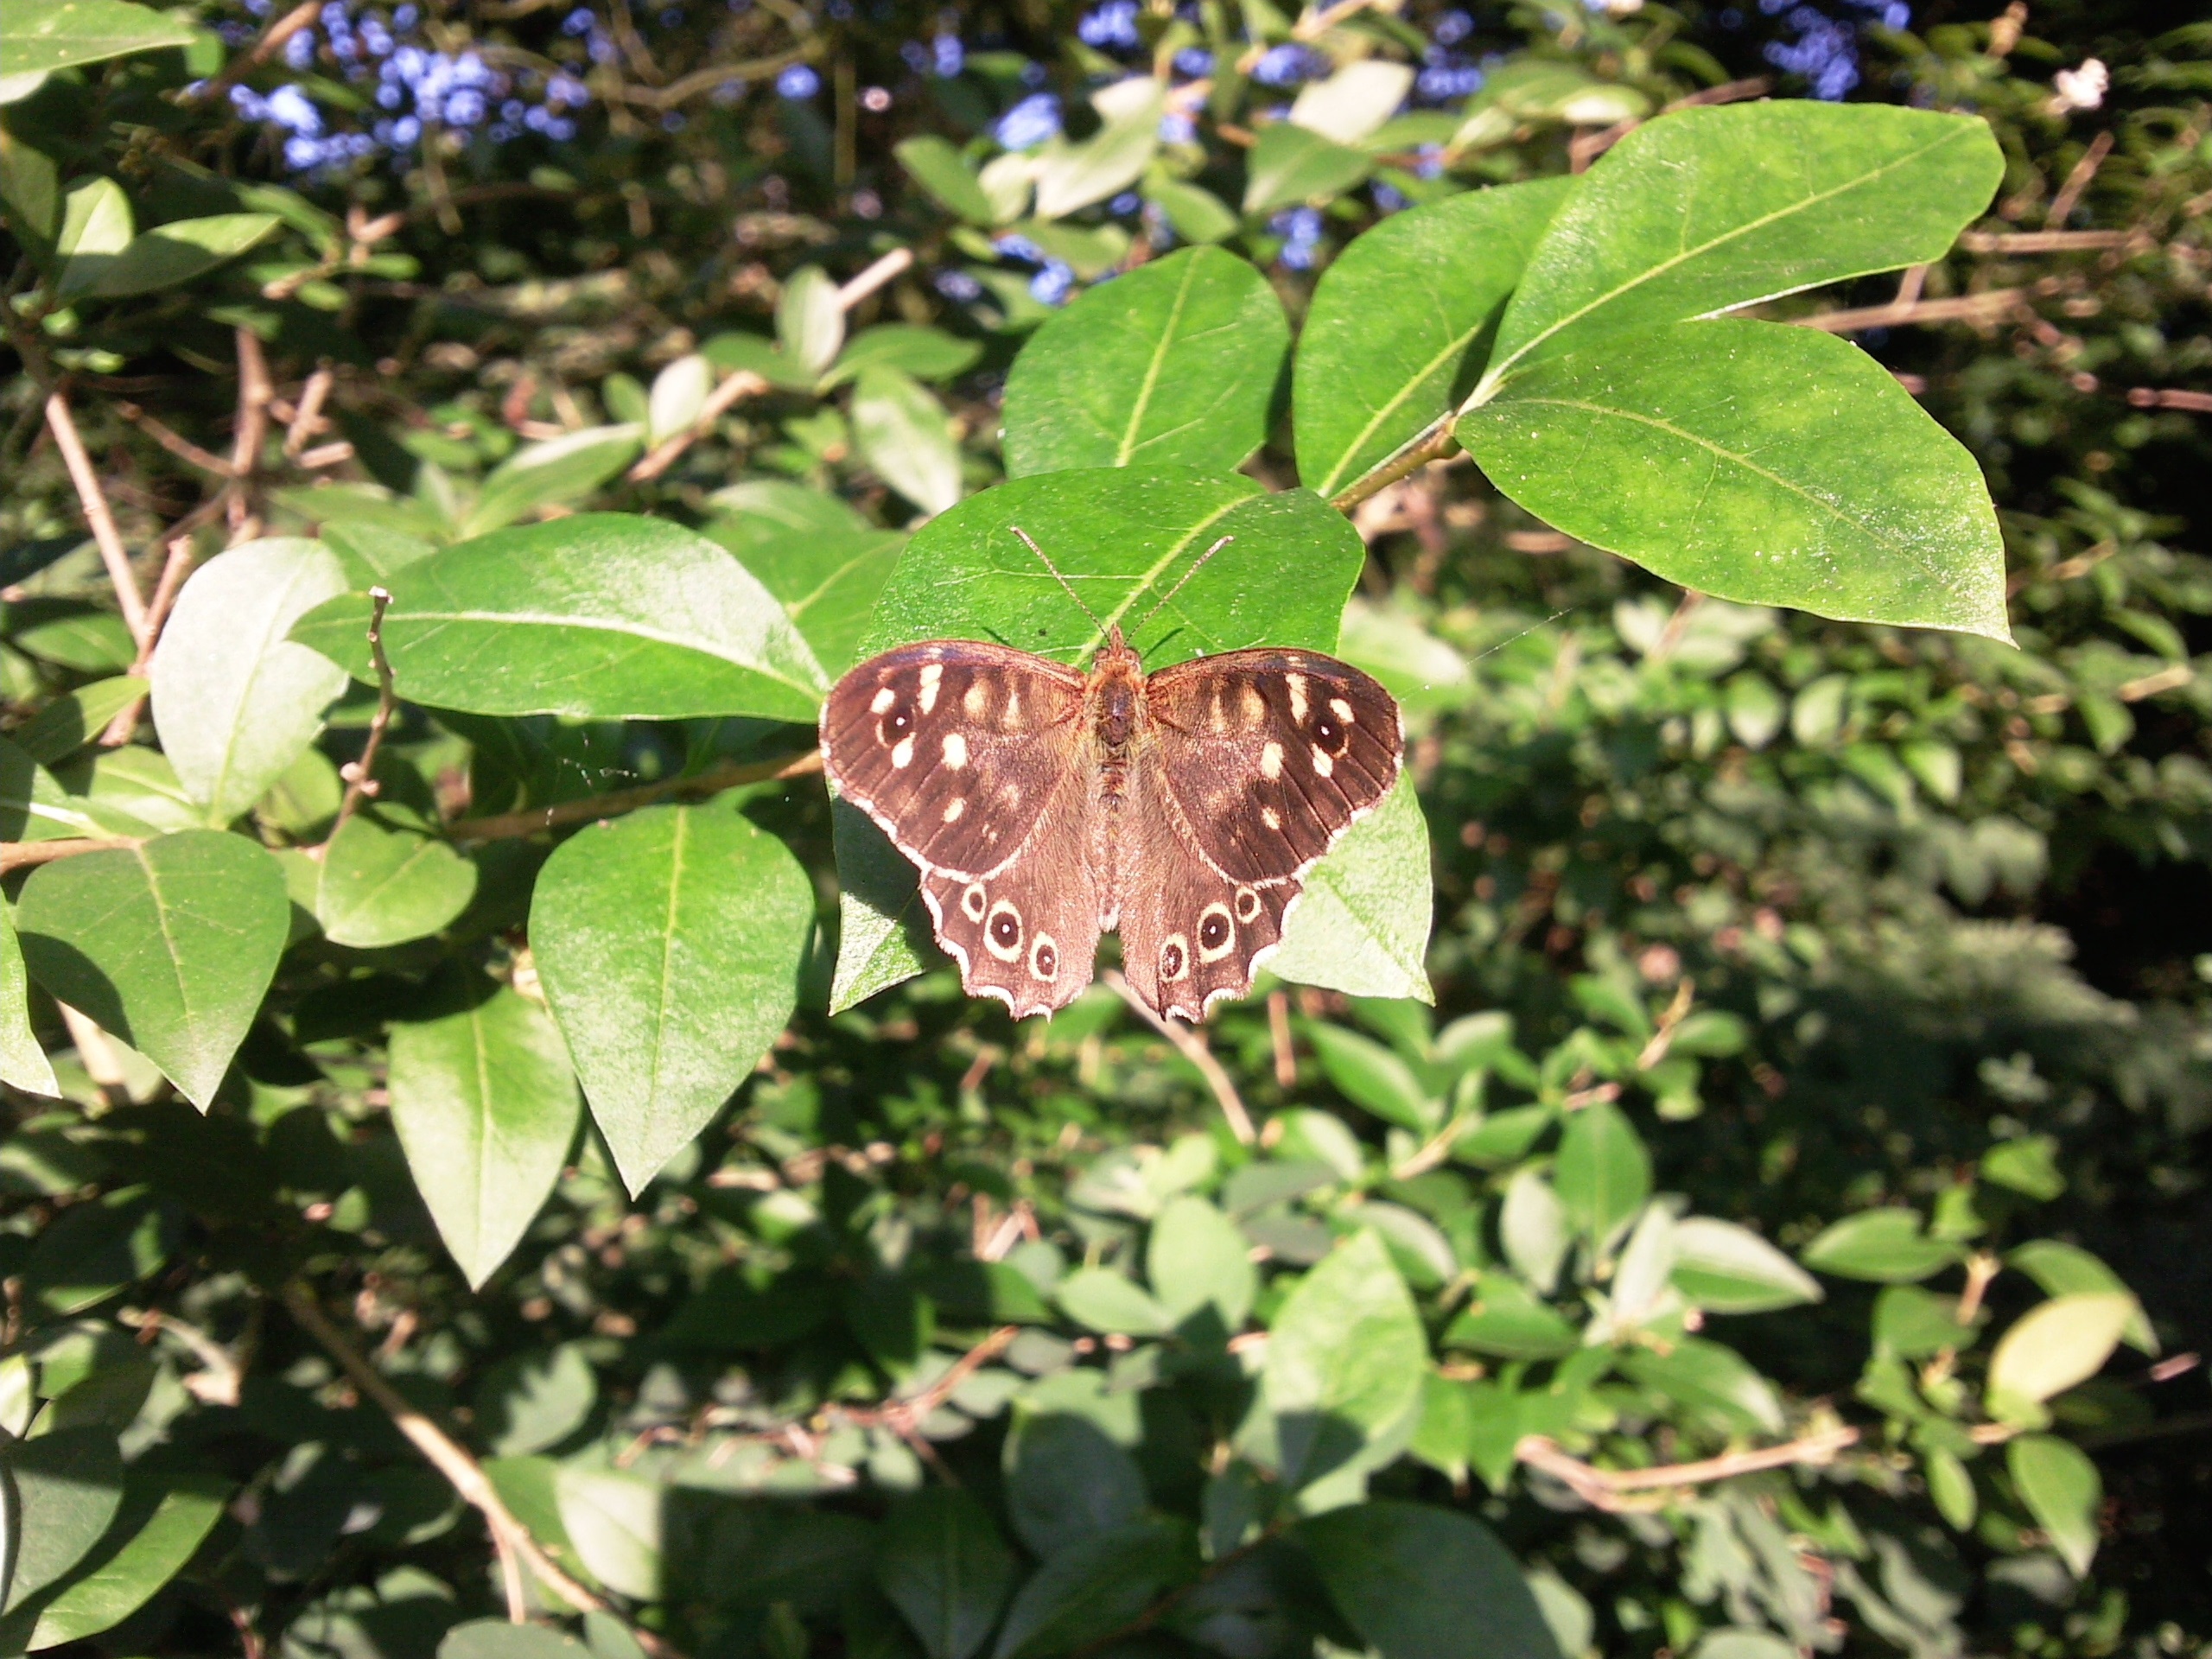
nature, plant, leaf, flower, insect, botany, butterfly, flora, fauna, invertebrate, animals, shrub, flowering plant, pollinator, forest board game, land plant, moths and butterflies